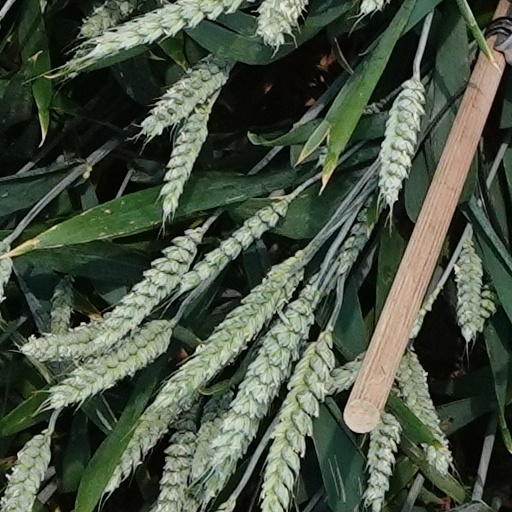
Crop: wheat